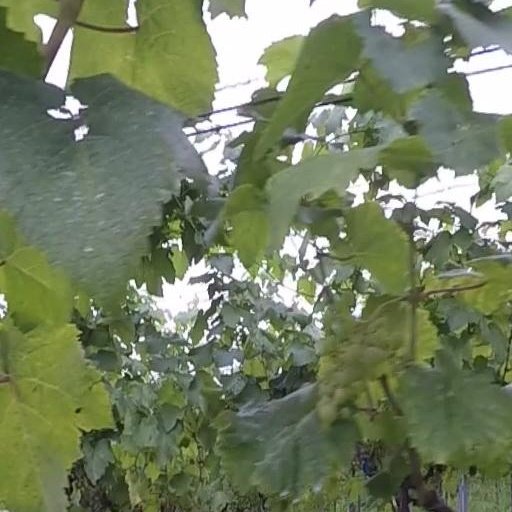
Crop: grape